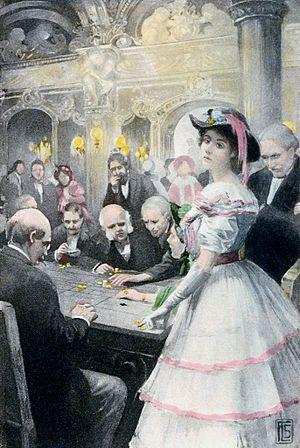
Daniel Deronda est un roman de la femme de lettres britannique George Eliot, paru en 1876. C'est le dernier roman qu'elle a terminé et le seul se déroulant à son époque, sous le règne de la reine Victoria. À la fois satire sociale et œuvre moraliste, ce livre présente sous un jour favorable un courant kabbaliste de la pensée juive à l'origine du sionisme, ce qui a pu prêter à controverse à propos de son auteure, par ailleurs considérée comme l'une des plus significatives de l'époque victorienne.